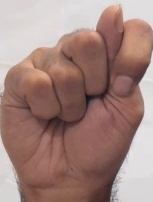
ASL sign: T